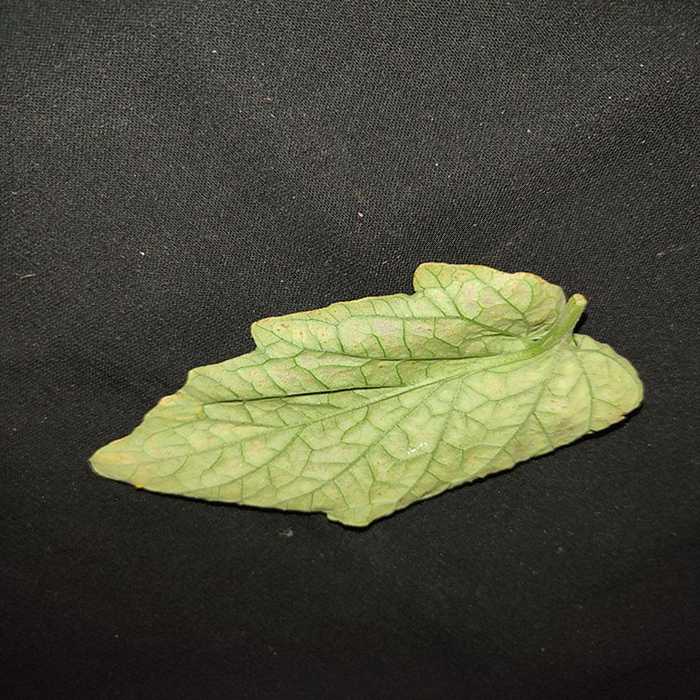
Plant: Tomato
Label: Tomato spotted wilt